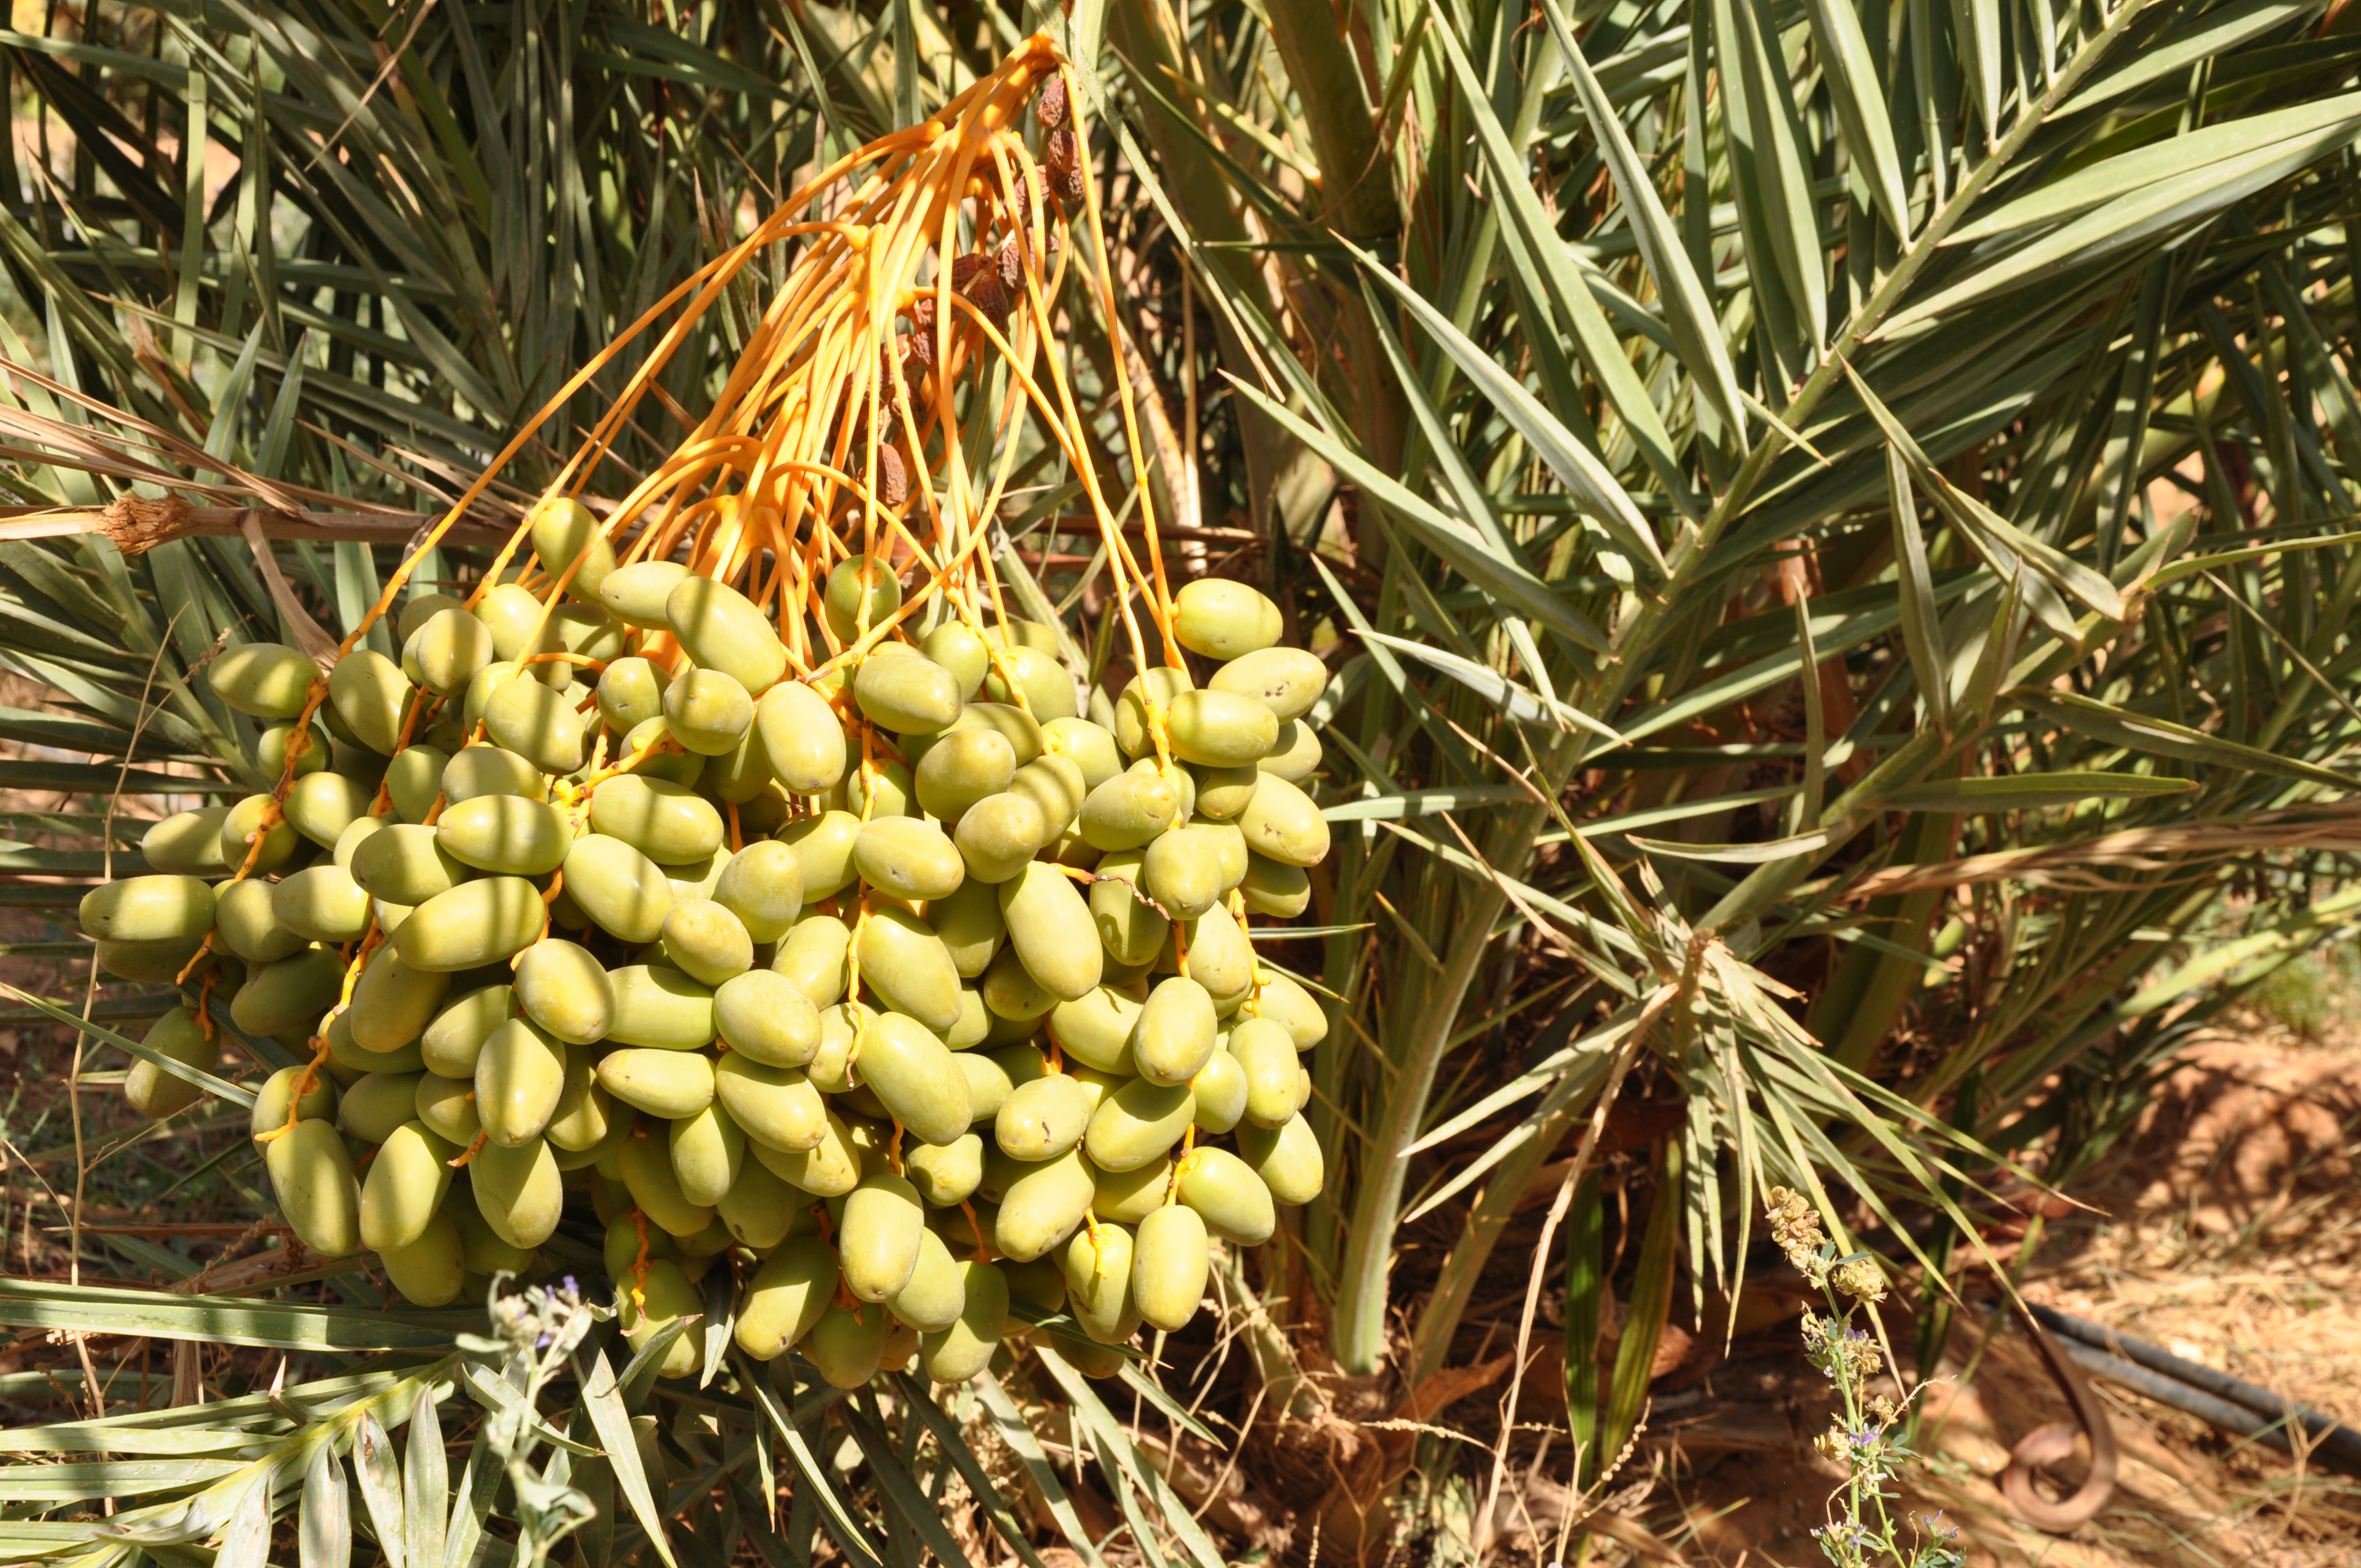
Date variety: Boumajhoul